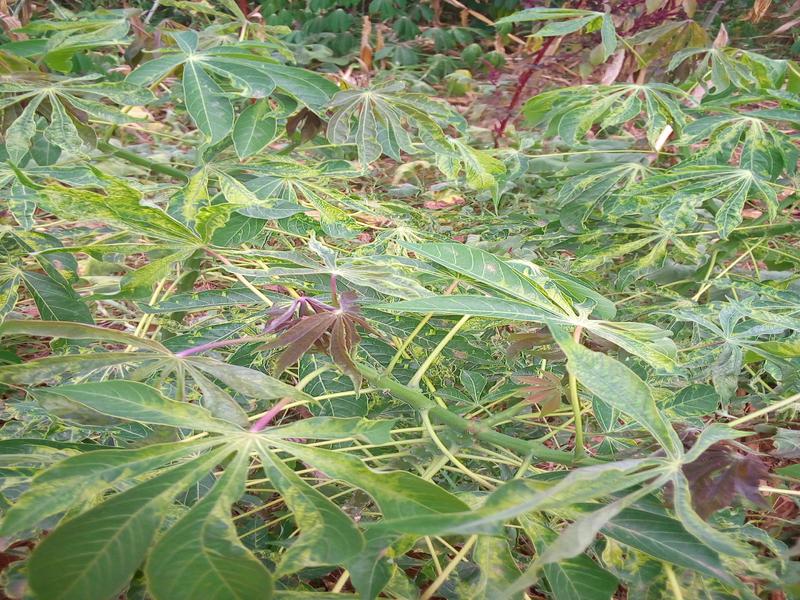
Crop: cassava
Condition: mosaic_disease